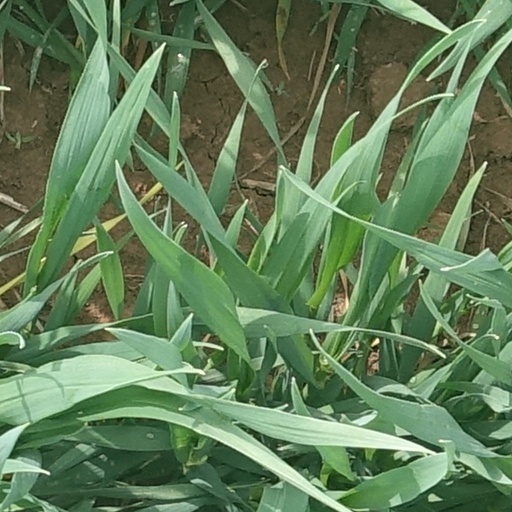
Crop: wheat